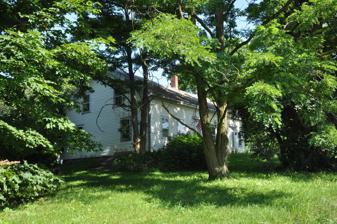
Building: Field Farm (Ferrisburgh, Vermont)
Country: United States of America
Year built: 1807
United States historic place Field Farm U.S. National Register of Historic Places U.S. Historic district Show map of Vermont Show map of the United States Location Fuller Mountain Rd., Ferrisburgh, Vermont Coordinates 44°13′34″N 73°11′56″W / 44.22611°N 73.19889°W / 44.22611; -73.19889 Area 82.8 acres (33.5 ha) Built 1807 ( 1807 ) Architectural style Cape Cod MPS Agricultural Resources of Vermont MPS NRHP reference No. 95000214 Added to NRHP March 10, 1995 Field Farm is a historic farm property on Fuller Mountain Road in Ferrisburgh, Vermont .  Developed around the turn of the 19th century, the property includes an early farmhouse and barn, as well as outbuildings representative of Vermont's trends in agriculture over two centuries.  The property was listed on the National Register of Historic Places in 1995. Description and history Field Farm is located in rural eastern Ferrisburgh, on the west side of Fuller Mountain Road.  The property consists of about 83 acres (34 ha), bounded on the east by Fuller Mountain Road and the north by a now-disused former town road.  The eastern two-thirds of the property consists of open fields, while the western third, located across a brook that feeds Little Otter Creek, is mostly wooded.  Most of the farm's buildings are located in a cluster near the road at the northeast corner of the property.  The house is a 1-1/2 story Cape style structure, with a side gable roof and clapboarded exterior.  It is unusual for its seven-bay width, which includes two doorways framed by Greek Revival surrounds.  It has high knee walls on the upper level, a characteristic typical of early Addison County Capes.  Also on the property are two English barns , one contemporaneous to the house, three smaller 19th-century outbuildings, and a 20th-century silo. The farm is one of the original farmsteads to be developed along Fuller Mountain Road.  Its original developer, Archibald Collins, acquired the property in 1787, and the farmhouse may well have been built by him around 1807.  In the 1830s it was given the Greek Revival styling it now has, and it is possible the house dates to that period as well.  The two-story storage barn dates to the same period as the house, while the three-story dairy barn was added about 1850, when dairy farming came into vogue. See also National Register of Historic Places listings in Addison County, Vermont References